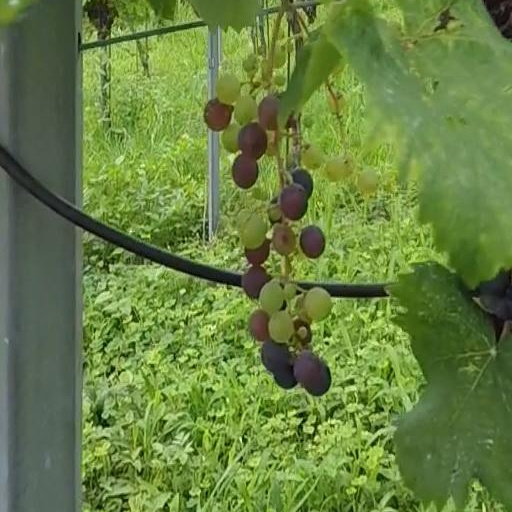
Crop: grape